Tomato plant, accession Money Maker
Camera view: tilt-top (135 deg); turntable rotation: 180 degrees
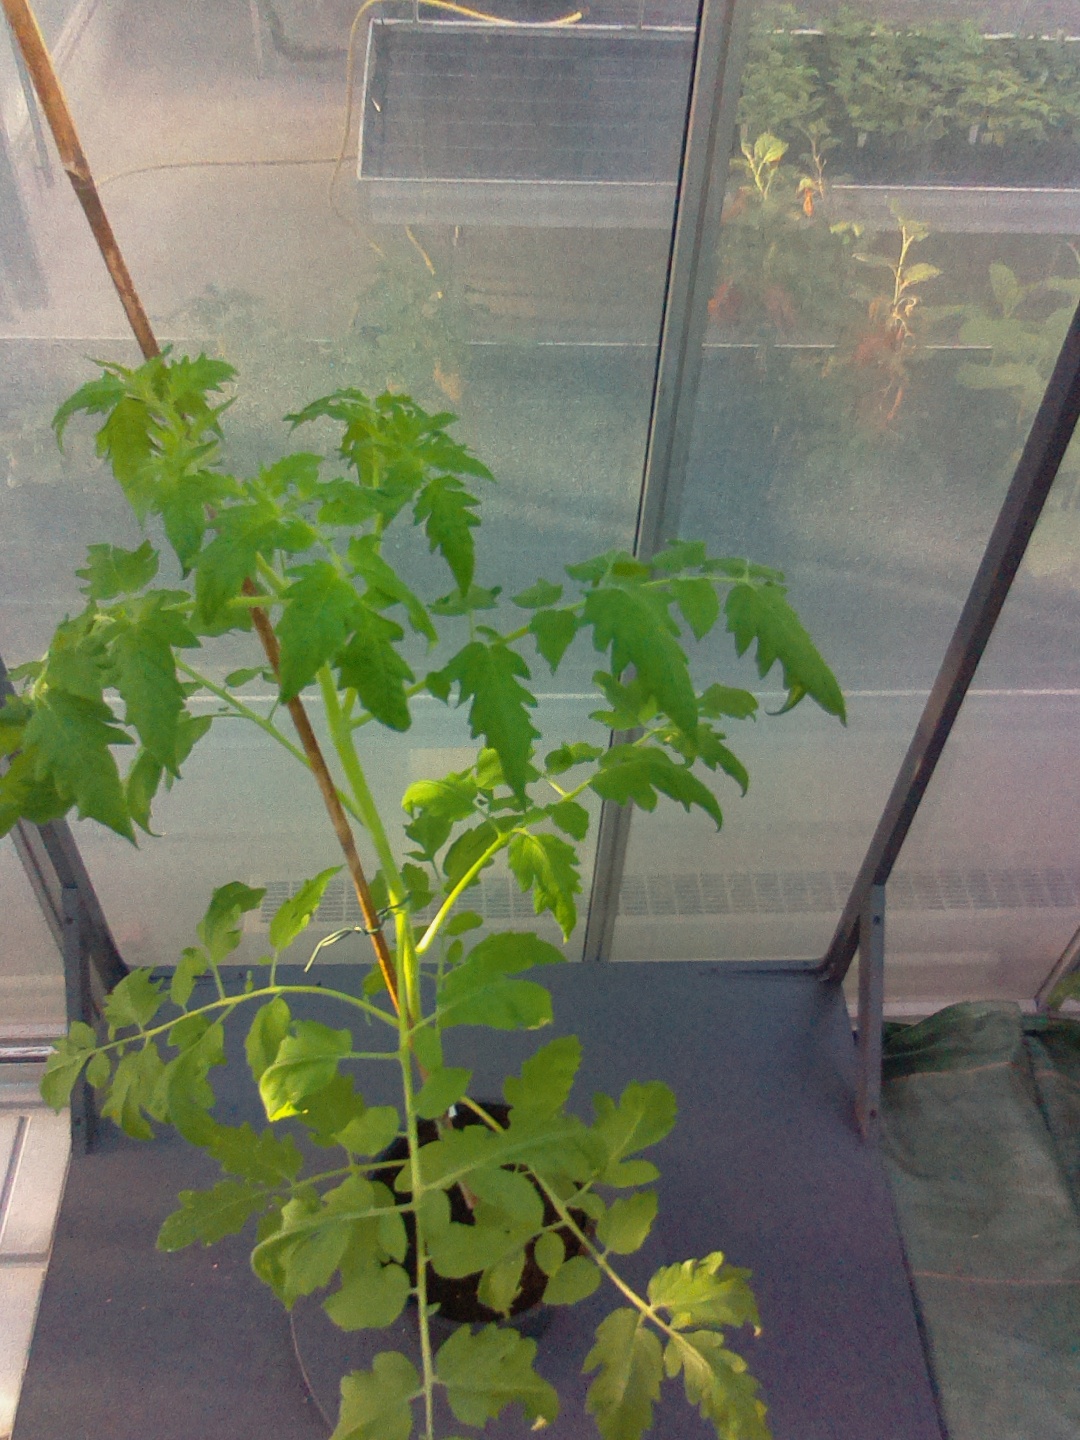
BBCH growth stage 22: 20%-30% Side shoots formed